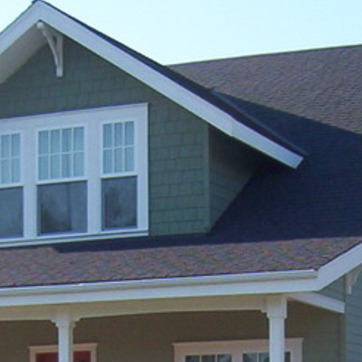
Material: painted